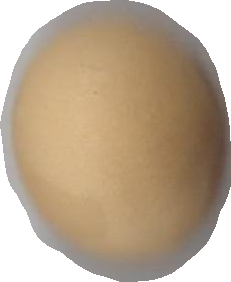
Variety: Grobogan